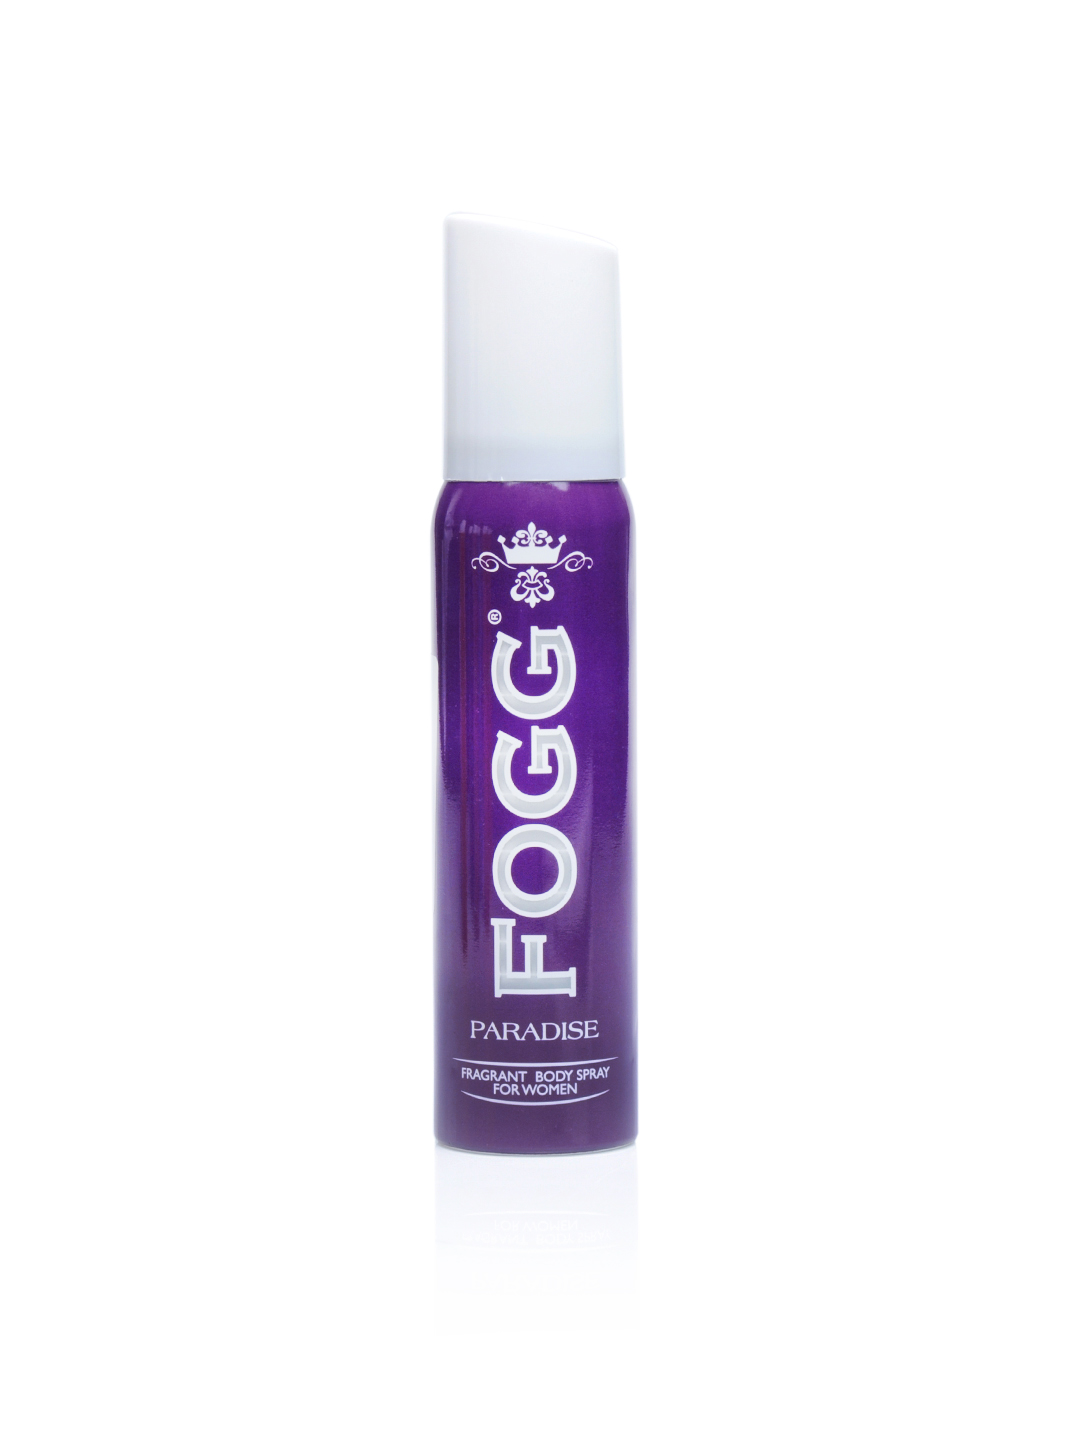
Fogg Women Paradise Deo
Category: Personal Care / Fragrance / Deodorant
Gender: Women
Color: Purple
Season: Spring 2017
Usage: Casual